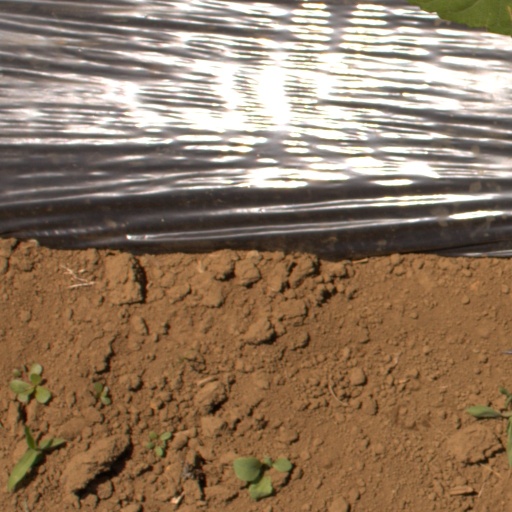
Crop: Jerusalem artichoke